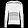
Label: Pullover